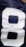
Number: 8